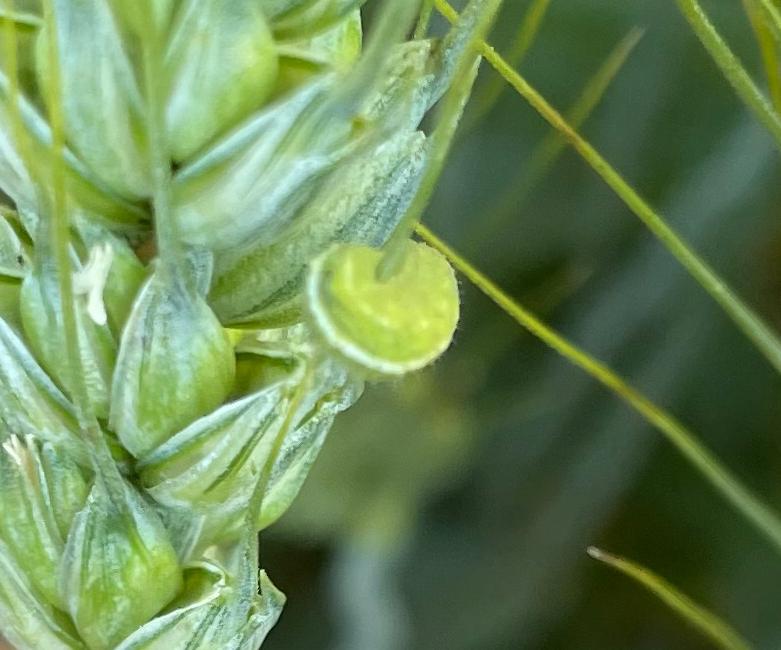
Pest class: predators